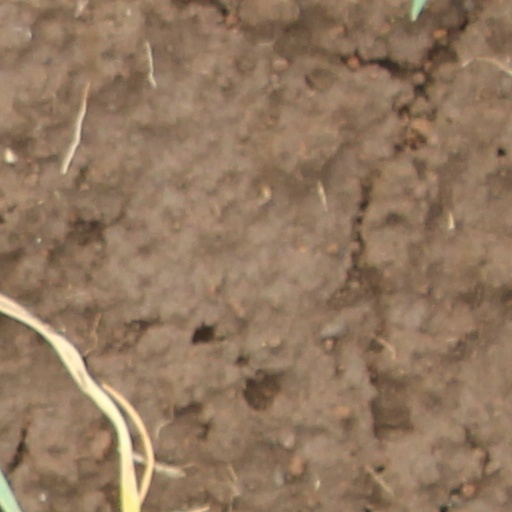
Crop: wheat